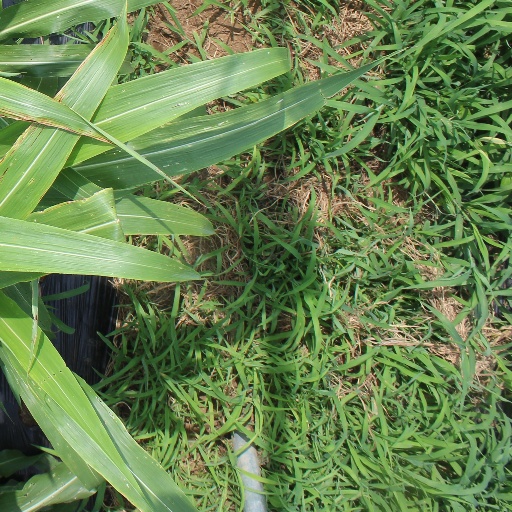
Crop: sorghum